Headingley railway station

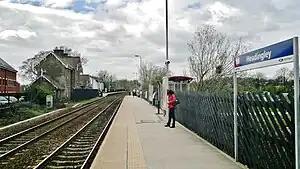
Platform 1 in 2014

Headingley railway station (formerly known as Headingley and Kirkstall railway station until some point early in the 20th century) is off Kirkstall Lane in Leeds, West Yorkshire, England, on the Harrogate Line, north west of Leeds. The station was opened in 1849 by the Leeds & Thirsk Railway, later part of the Leeds Northern Railway to Northallerton.